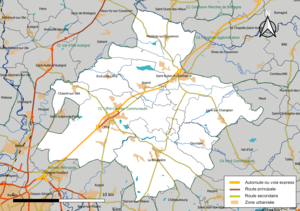
Carte géographique de l'intercommunalité Liffré-Cormier Communauté, département d'Ille-et-Vilaine, France. Composition au 1er janvier 2019.
Liffré-Cormier Communauté est une intercommunalité française située dans le département français d'Ille-et-Vilaine, région Bretagne. Créée en 2000 sous le nom de Pays de Liffré, elle succède au SIVOM du secteur de Liffré créé en 1972. Elle prend le nom de « Liffré-Cormier Communauté » en 2017 à la suite de l'extension de son périmètre.